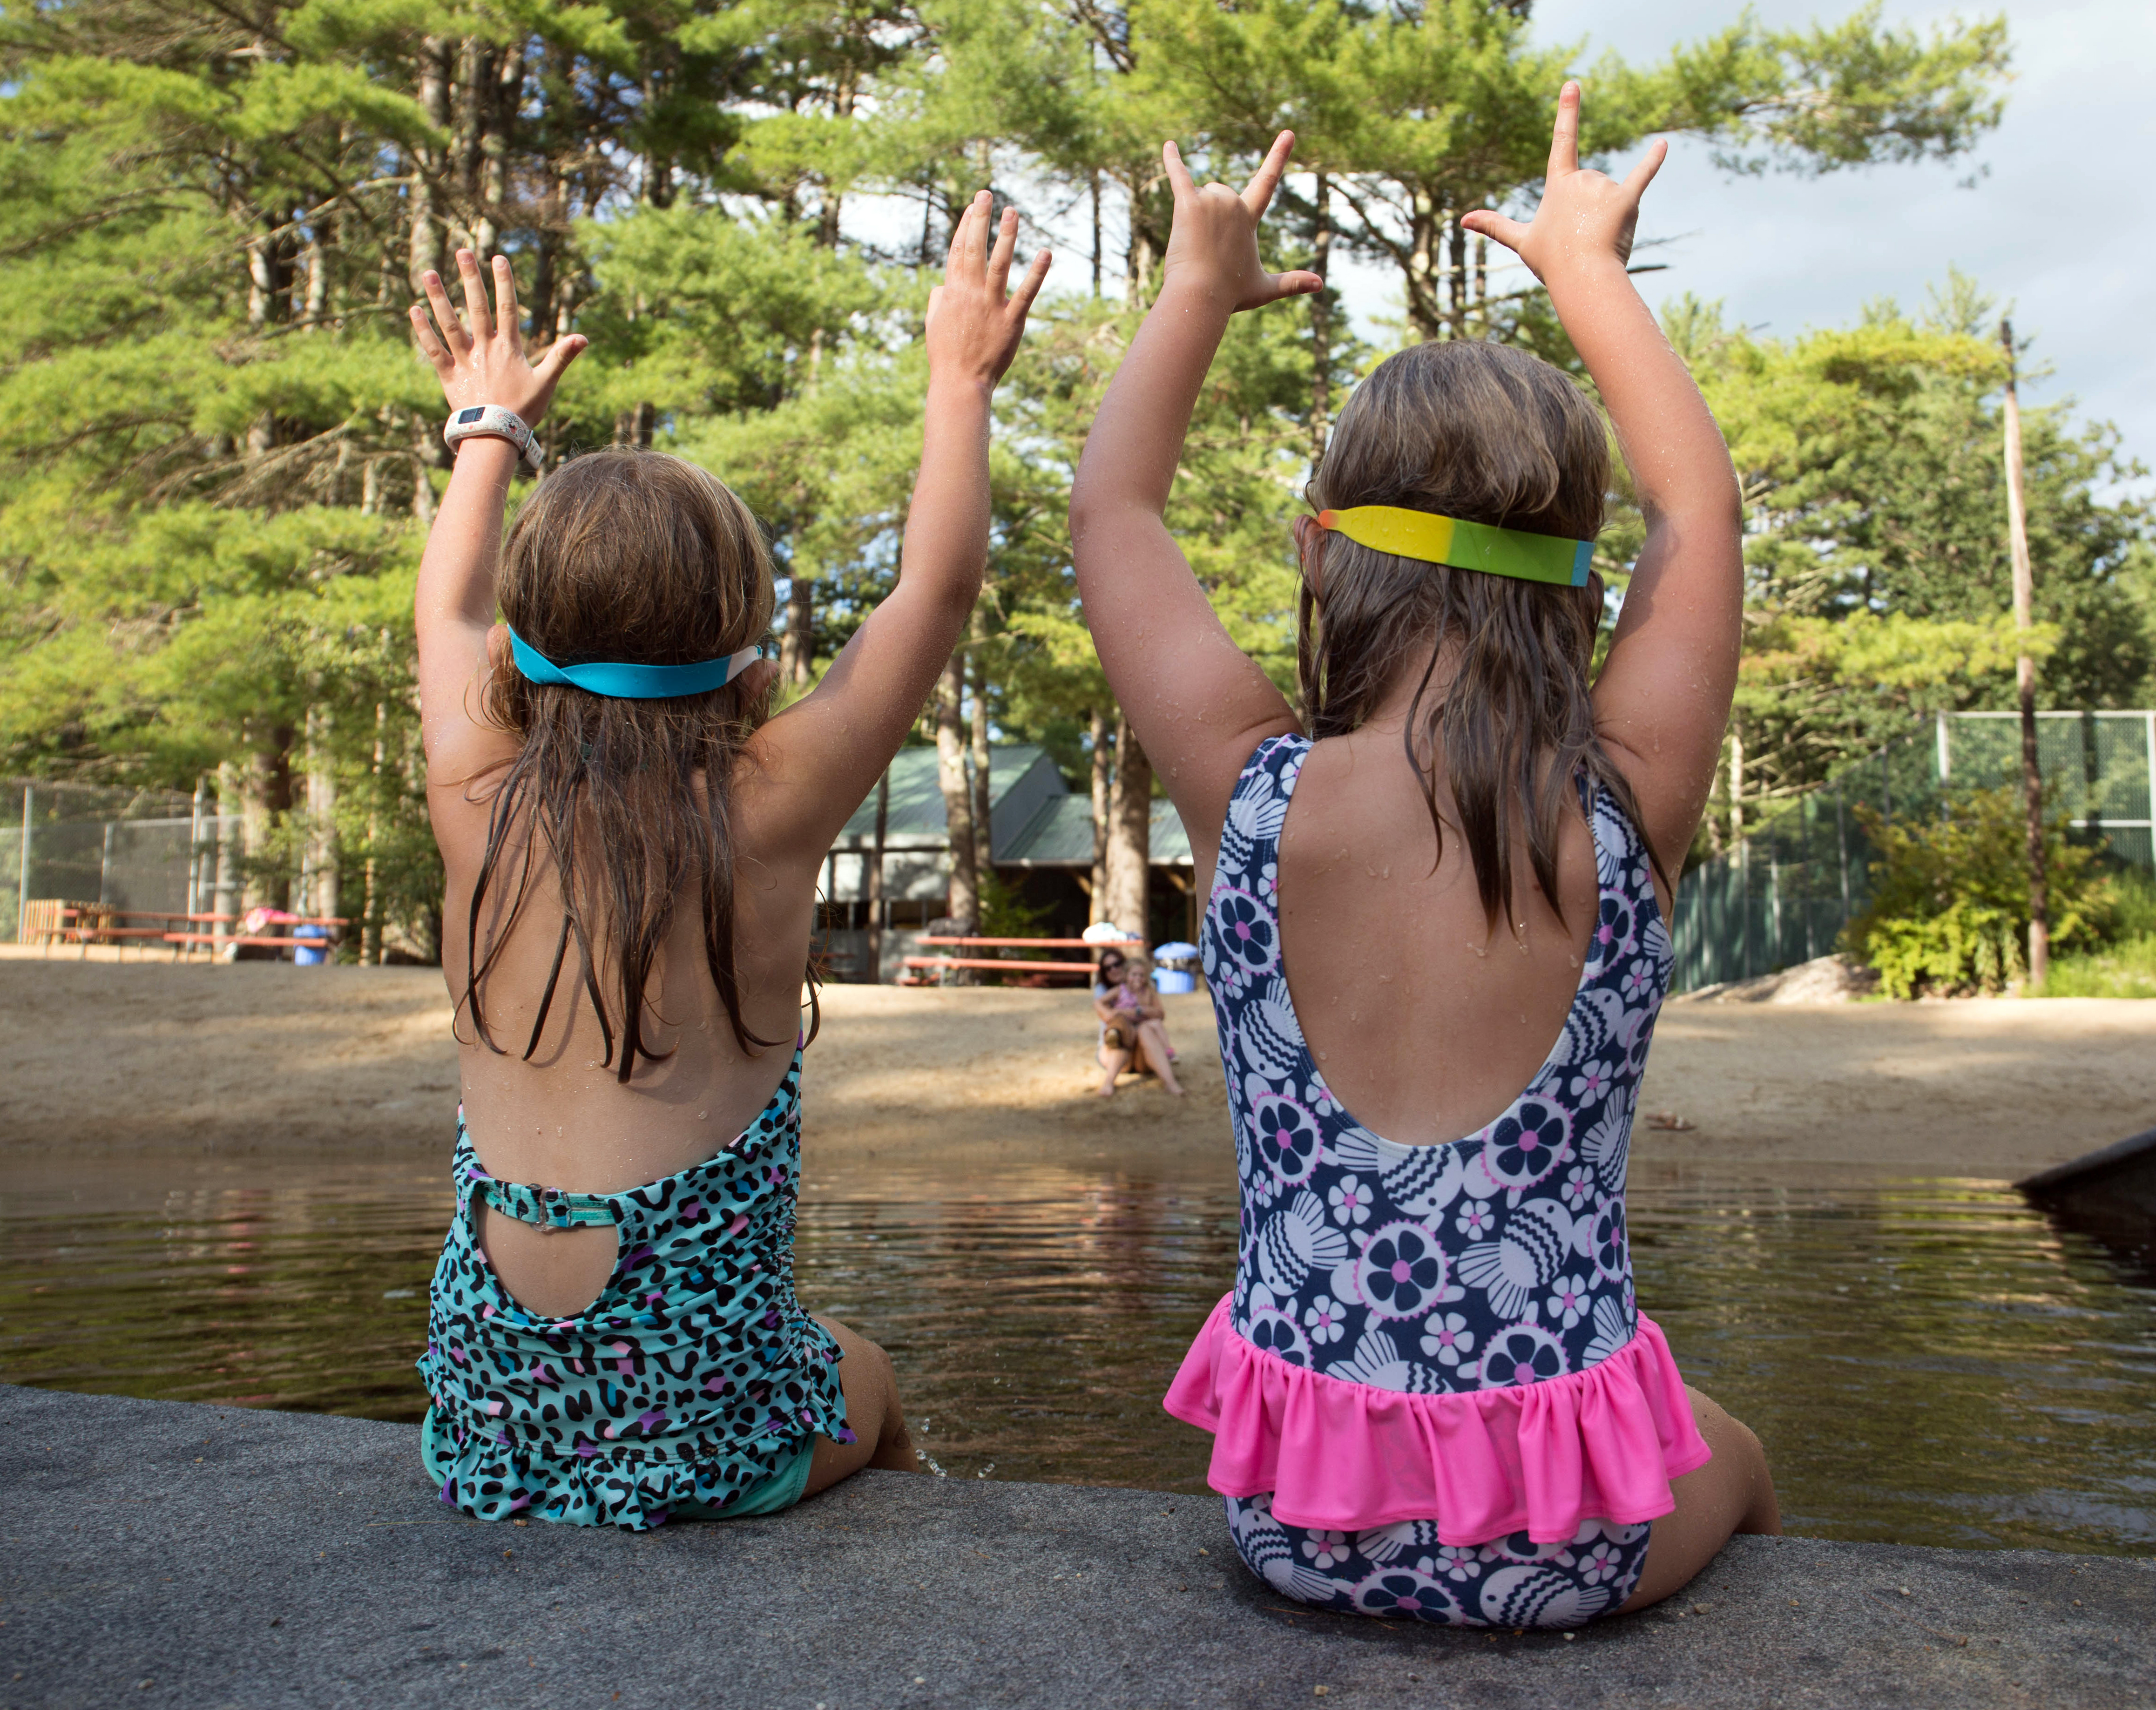
fun, summer, water, dance, leisure, vacation, tree, event, child, hand, performing arts, recreation, gesture, party